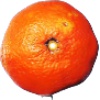
Label: clementine